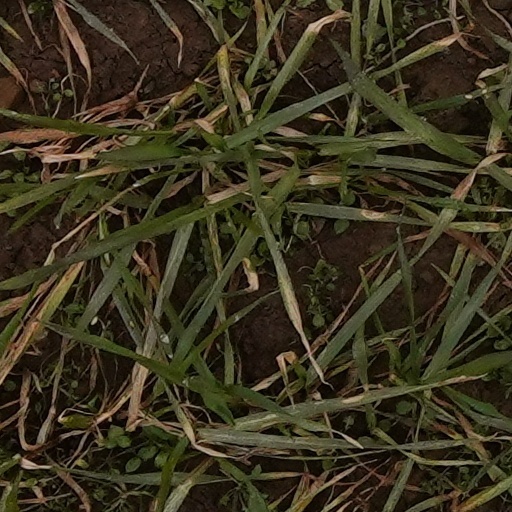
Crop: wheat